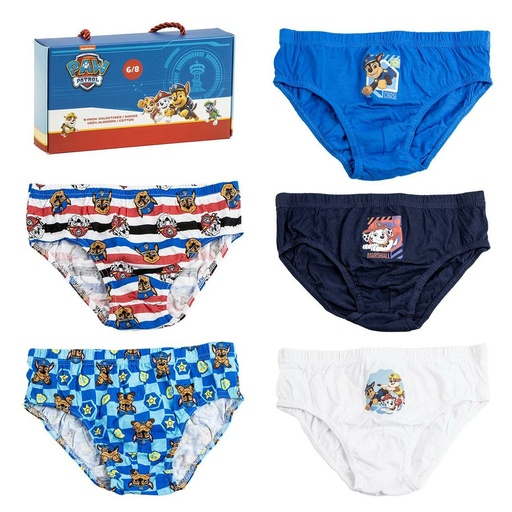
Pack of Underpants The Paw Patrol Multicolour 5 Units
Children deserve the best, that's why we present to you Pack of Underpants The Paw Patrol Multicolour 5 Units , ideal for those who seek quality products for their little ones! Get The Paw Patrol and other brands and licences at the best prices! Units: 5 Units Type: Underpants Gender: Children's Colour: Multicolour Material: 100% cotton General Product Safety Regulations information: CARRERA REVELL EUROPE GMBH HENSCHELSTRASSE 20-30, 32257 Bünde (Reg.-Bez. Detmold – Alemania) 32257 - Bünde +4952239650 export@revell.de https://revell.de/es
Brand: The Paw Patrol
Category: Apparel & Accessories > Clothing > Boys' Underwear > Boys' Underpants > Briefs